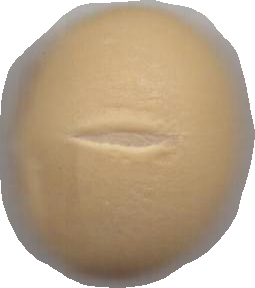
Variety: Dega